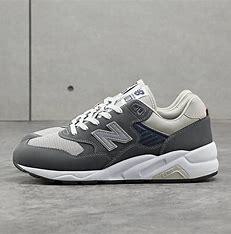
Brand: New
Model: Balance New Balance 580